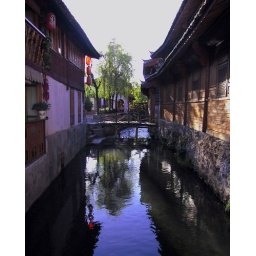
Every house is water front property in the old city of LIjiang